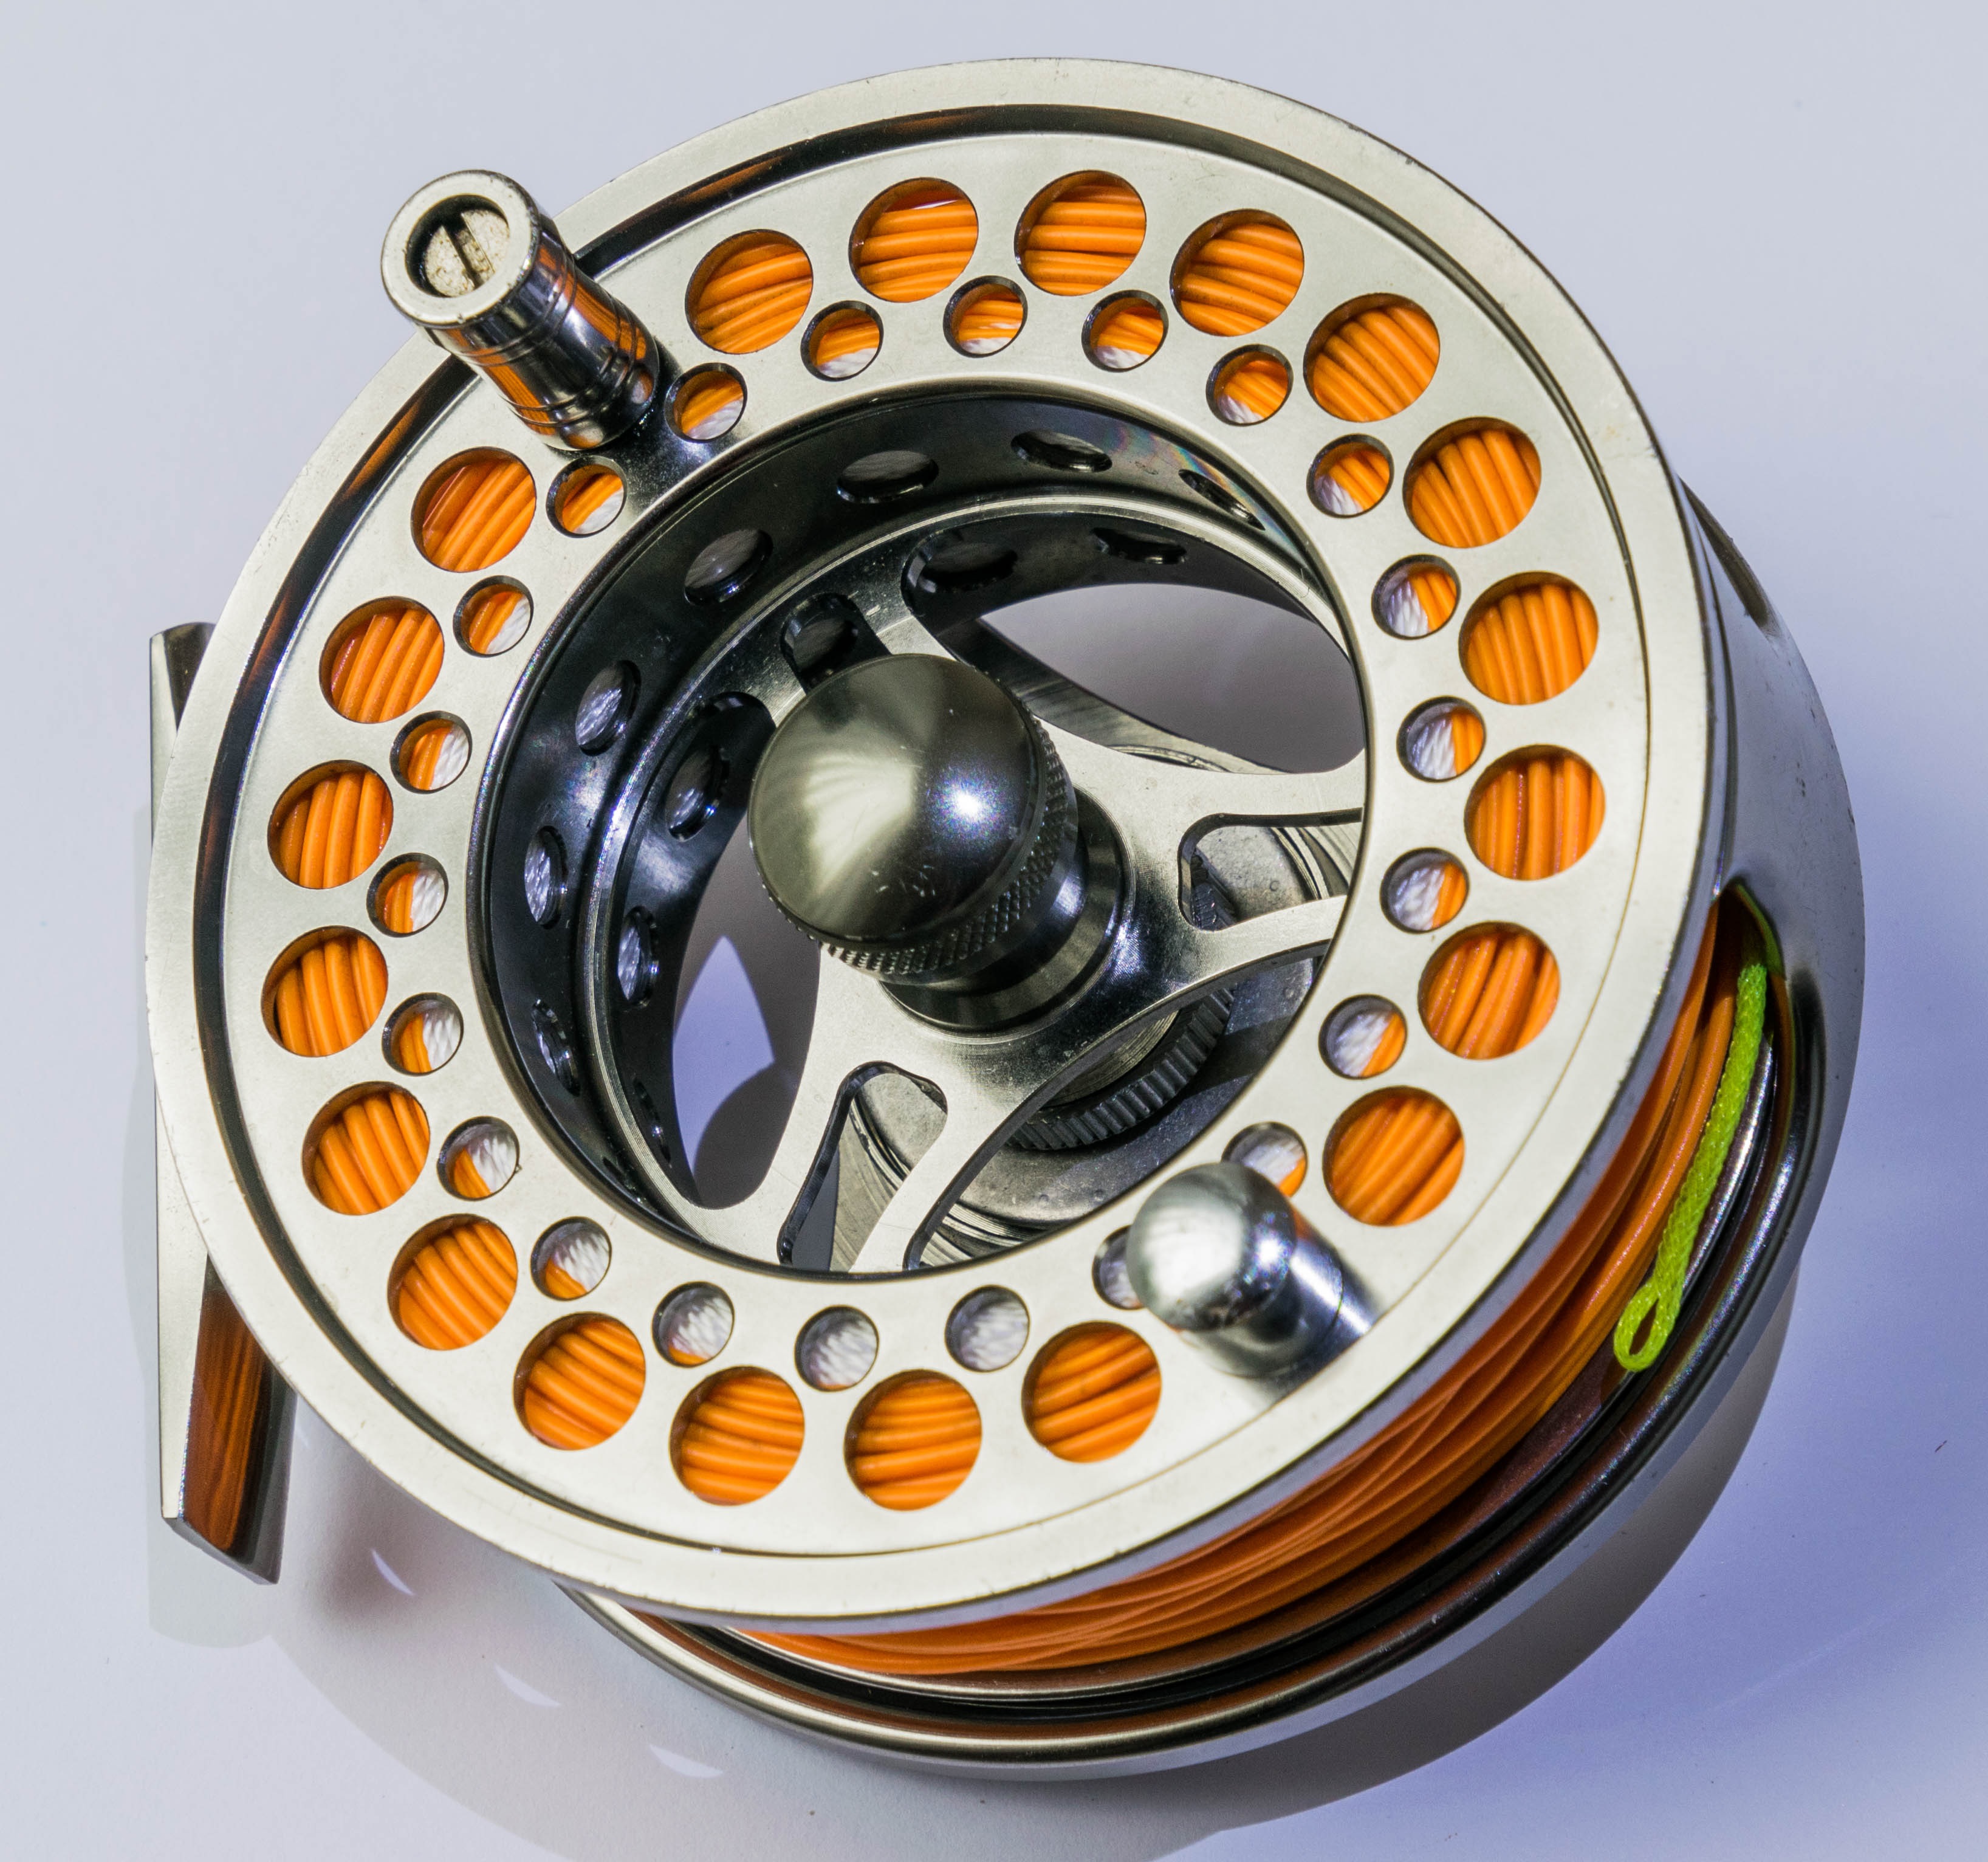
sport, wheel, line, equipment, spoke, fishing, reel, spool, angling, tackle, fly fishing